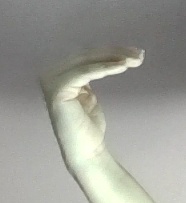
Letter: haa